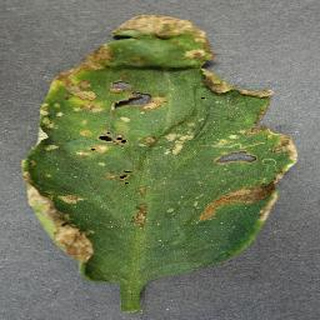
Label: tomato_bacterial_spot